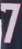
Number: 7